Adrián Horváth

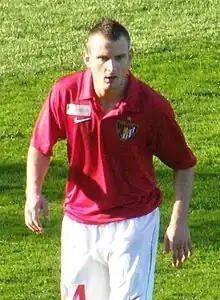

Adrián Horváth (born 20 November 1987) is a Hungarian football player.